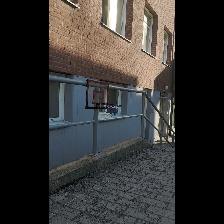
Label: NonHuman